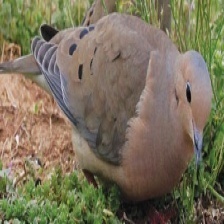
Species: MOURNING DOVE
Scientific name: ZENAIDA MACROURA